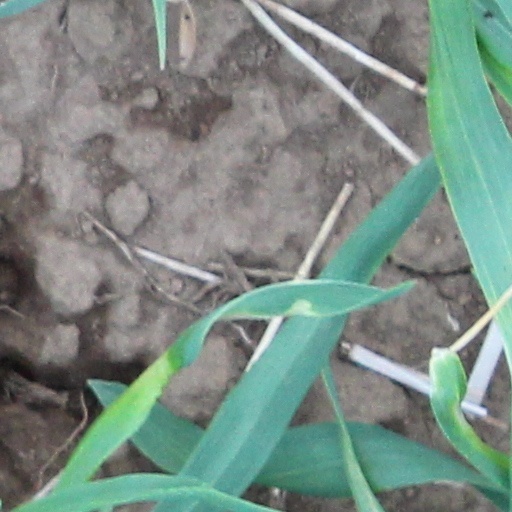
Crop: wheat